Stanley Charles Harris

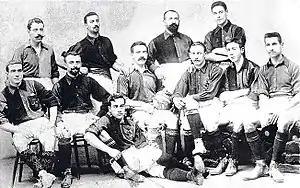
Harris (seated, second to right) in 1903

Stanley Charles Harris (1884 – 31 January 1909) was an English footballer who played as a forward for Spanish club FC Barcelona. He is best known for being the very first player in Barça's history to have been sent off during a match.